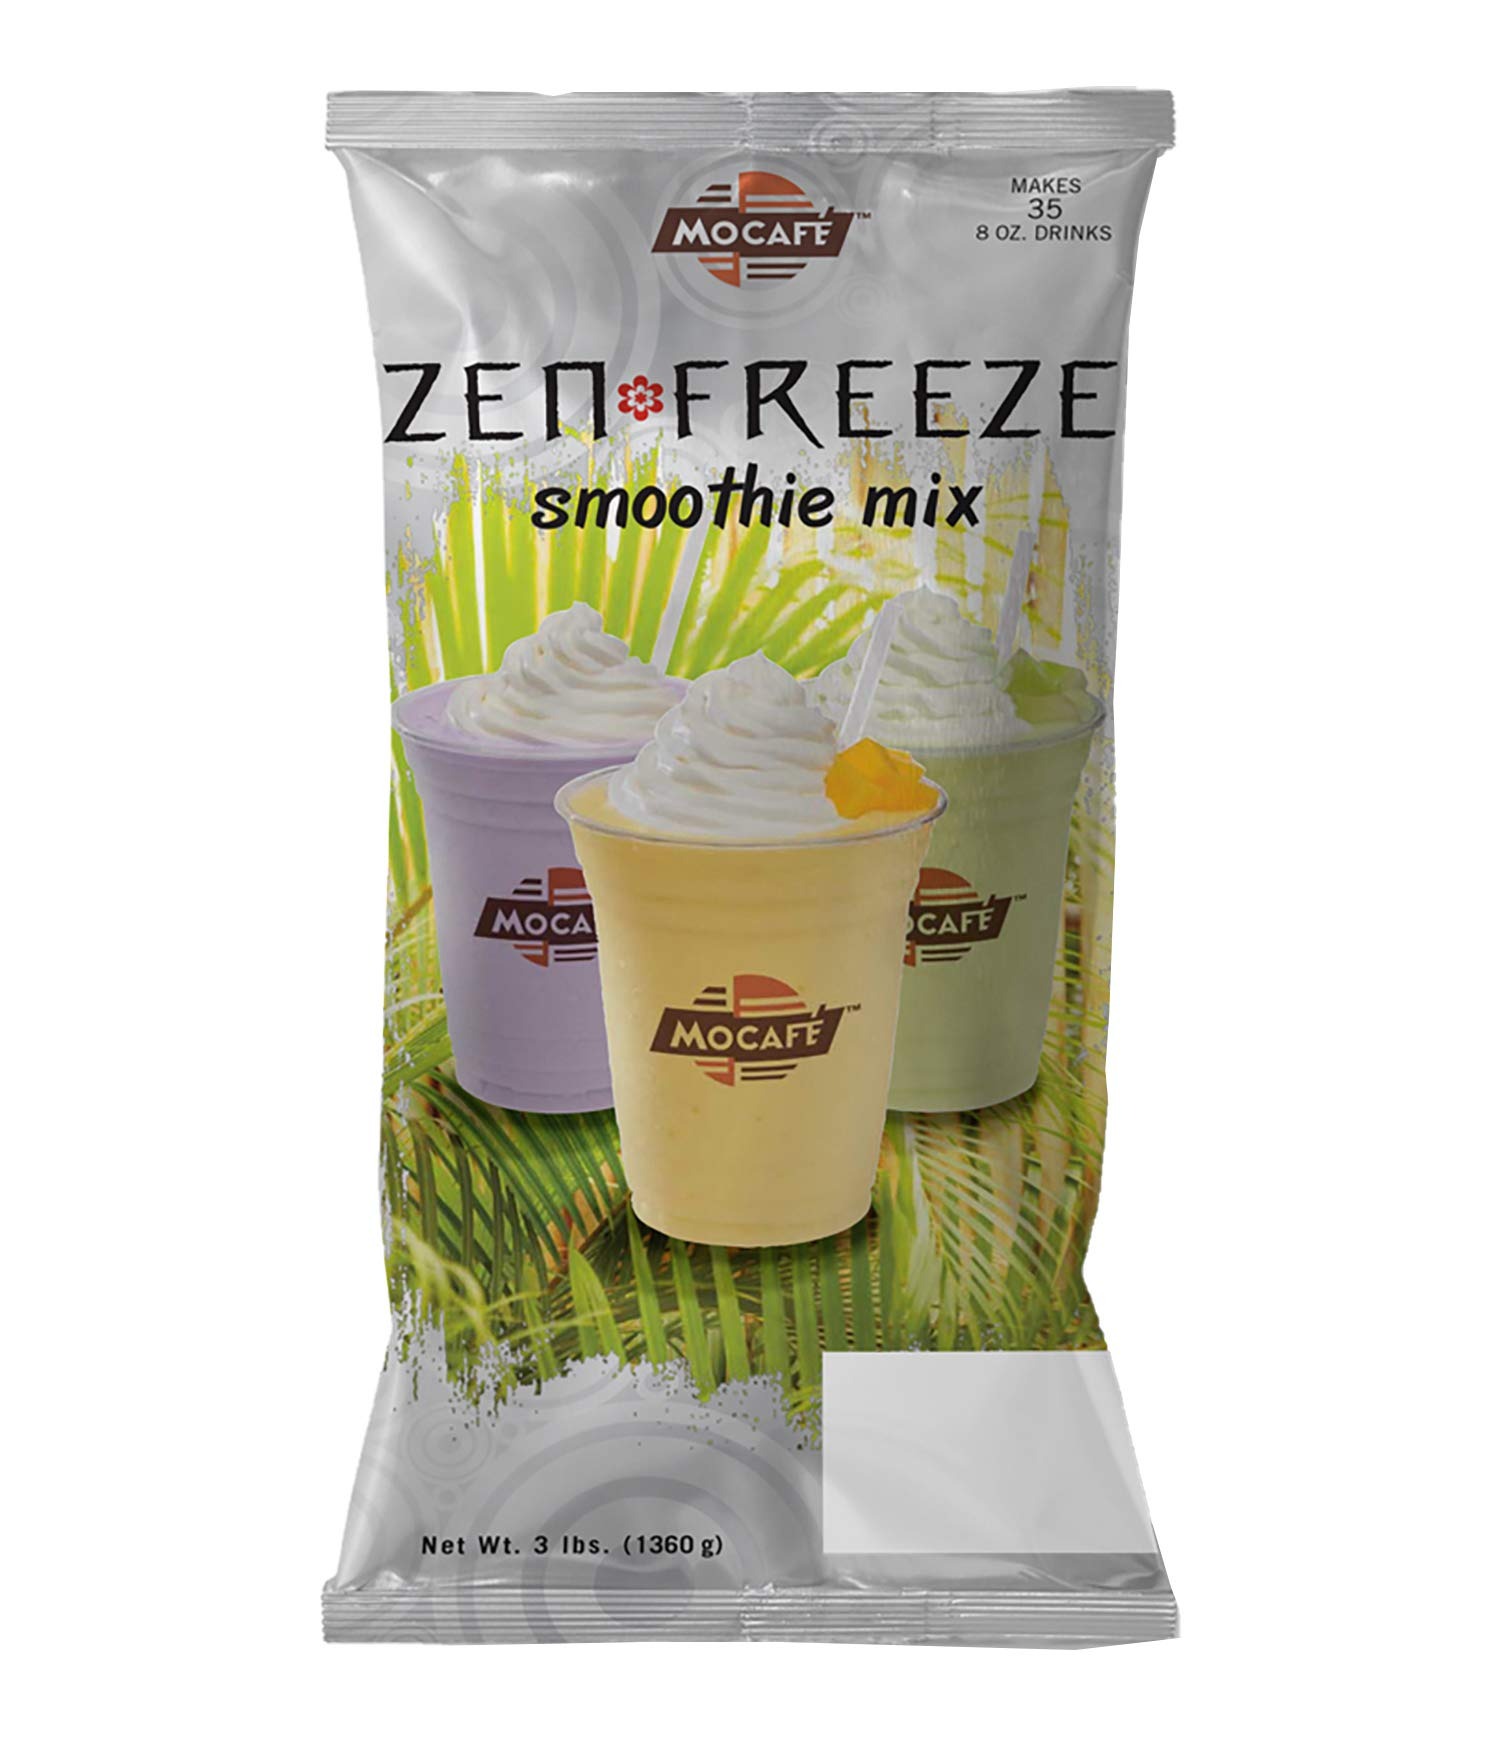
Item Name: MOCAFE Blended Ice Fruit Latte Smoothie Mix Taro, 3-Pound Instant Smoothie Mix, Coffee House Style Blended Drink Used in Coffee Shops
Bullet Point 1: TARO ZENFREEZE FRUIT SMOOTHIE MIX: The base of delicious fruit smoothies that are coffee house quality & flavor. This smoothie base is made with real taro flavors & makes a delicious coffee alternative frappe base or tropical flavored bubble tea.
Bullet Point 2: INSTANT FRUIT SMOOTHIE BASE FROM MOCAFE: Blend with fruit for a delicious fruit smoothie, or mix with tea or chai mix and make frozen chai lattes or bubble tea. Whatever flavorings you choose, you know you made the best choice with a MOCAFE smoothie base.
Bullet Point 3: COFFEE BAR QUALITY DRINK MIX: Instantly mix your favorite drink with a MOCAFE frappe or smoothie mix, and enjoy the taste of you a quality coffee shop frozen drink. Enjoy your choice of a smoothie or frappe without leaving the house, from lattes to chai.
Bullet Point 4: BREWED PERFECTION: The best tasting mochas & chai tea, & lattes start with the best ingredients. MOCAFE uses the purest cocoas, coffee, & estate grown teas to craft the most delicious, high quality mochas, frappes, ice coffees, smoothies, & Chai teas.
Bullet Point 5: USED BY COFFEE PROFESSIONALS: MOCAFE is used in coffee shops across the country. Try MOCAFE if you've enjoyed drinks from Nescafe, Tasters Choice, Oregon Chai, Mudpie, Big Train, Maxwell House International, Mount Hagen, Smart Coffee, Douwe Eggbert Coffee
Value: 48.0
Unit: Ounce

Price: 35.91